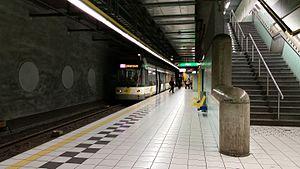
Tram HermeLijn de la ligne 5 dans la station Handel du prémétro d'Anvers.